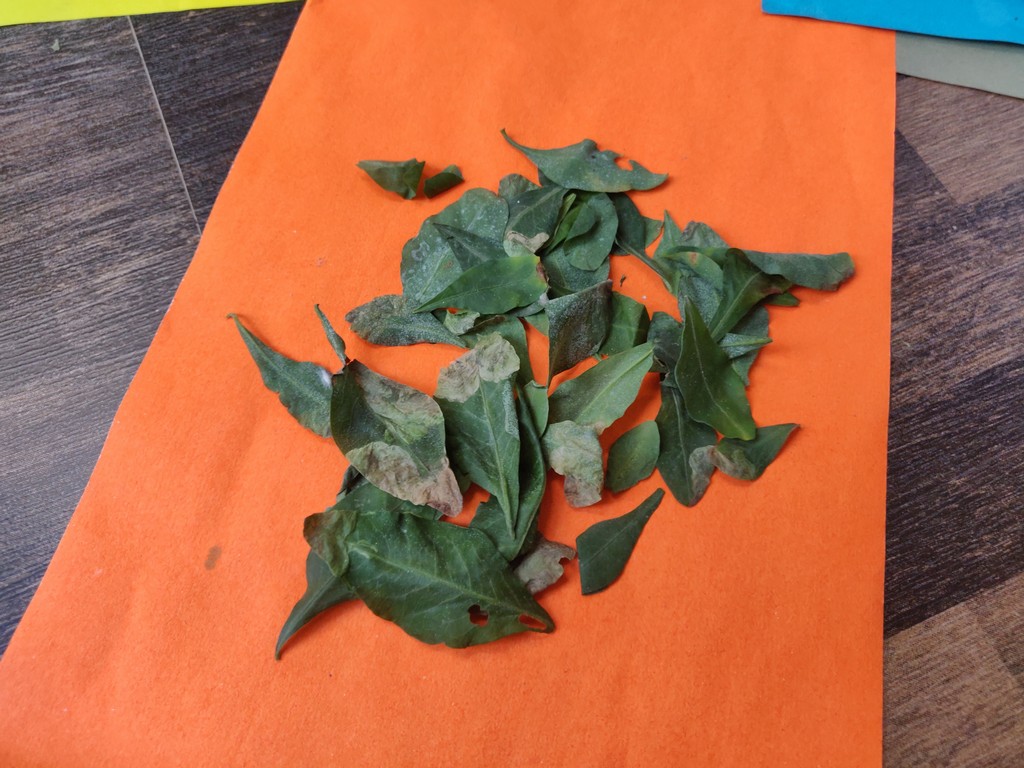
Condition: Unhealthy
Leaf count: multiple
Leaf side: unknown